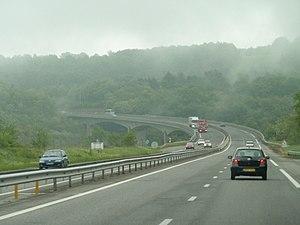
Autoroute A64, E80, France
L’autoroute A64 est une autoroute à péage sur une partie de son tracé. Orientée est-ouest, elle relie Toulouse à Bayonne via Tarbes et Pau. Sa longueur est d'environ 291 km à 2 × 2 voies et 2 × 4 voies à l'arrivée à Toulouse et double la route départementale 817.
Le Viaduc de l'Arrêt-Darré est un pont routier français en courbe de 512 mètres de longueur emprunté par l'autoroute A64 Toulouse-Bayonne situé sur la commune de Lhez dans le département des Hautes-Pyrénées, en région Occitanie.